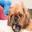
Label: dog